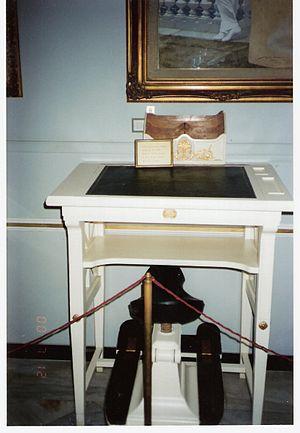
Pupitre en chêne avec cartonnier incrusté d'un motiv en or
L’Achilleion ou Achilléon est un palais néoclassique de style pompéien situé en périphérie du village de Gastouri, dans le district municipal d’Achilleio, sur l’île grecque de Corfou.